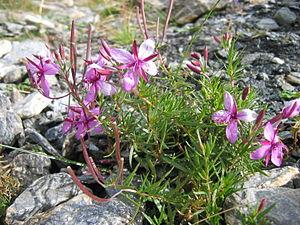
L'épilobe de Fleischer aussi appelé épilobe des moraines est une plante herbacée du genre Epilobium, de la famille des Onagraceae.